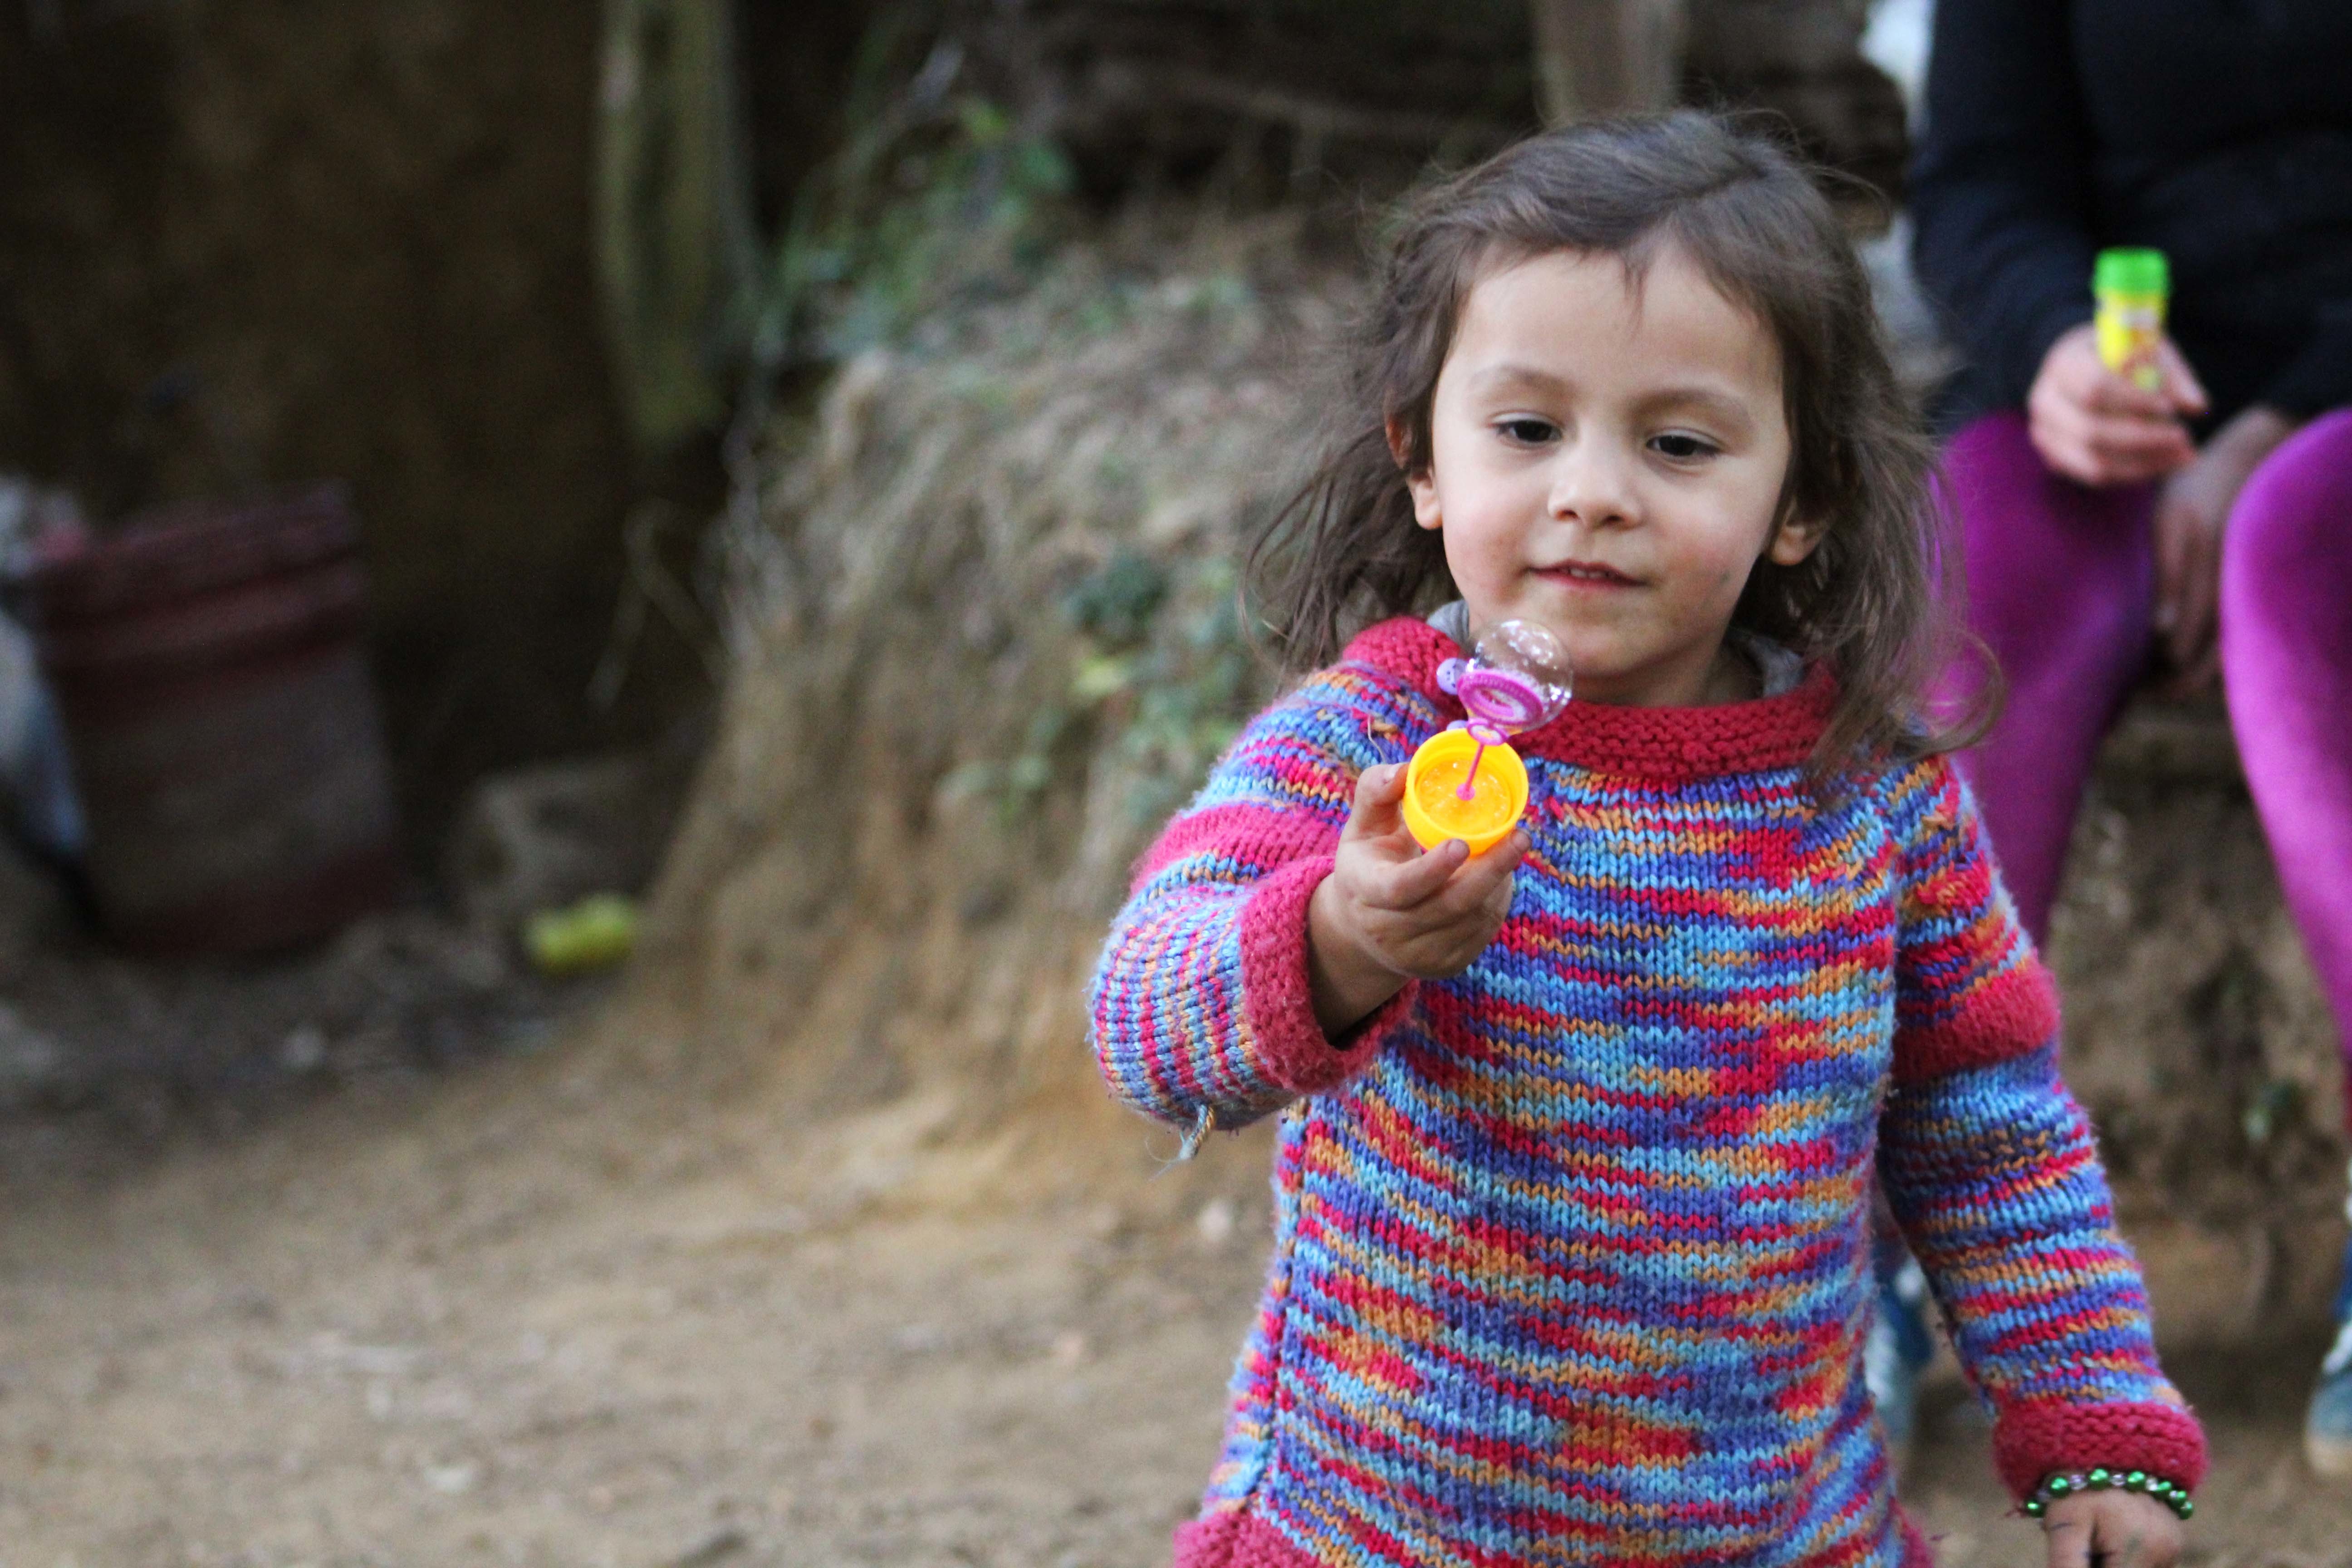
person, people, play, spring, child, toddler